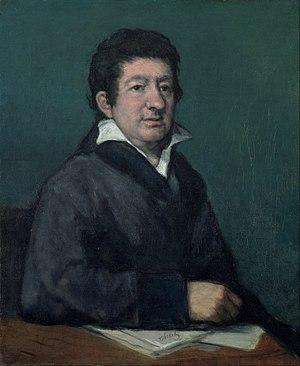
Le portrait de Leandro Fernández de Moratín est une huile sur toile peinte par Francisco de Goya en 1824 et exposée au musée de Bilbao.
L’œuvre de Francisco De Goya commence approximativement en 1771 avec ses premières fresques pour la basilique du Pilar à Saragosse et termine en 1827 avec ses dernières toiles, dont la Laitière de Bordeaux. Durant ces années, le peintre produisit environ 700 peintures, 280 gravures et plusieurs milliers de dessins.